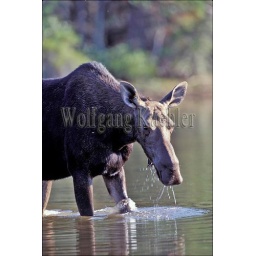
Usa, maine, moosehead lake near rockwood, socatean stream, moose cow in river feeding, close-up